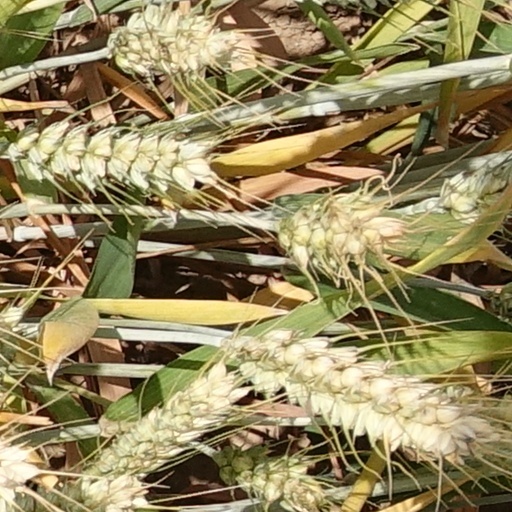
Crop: wheat